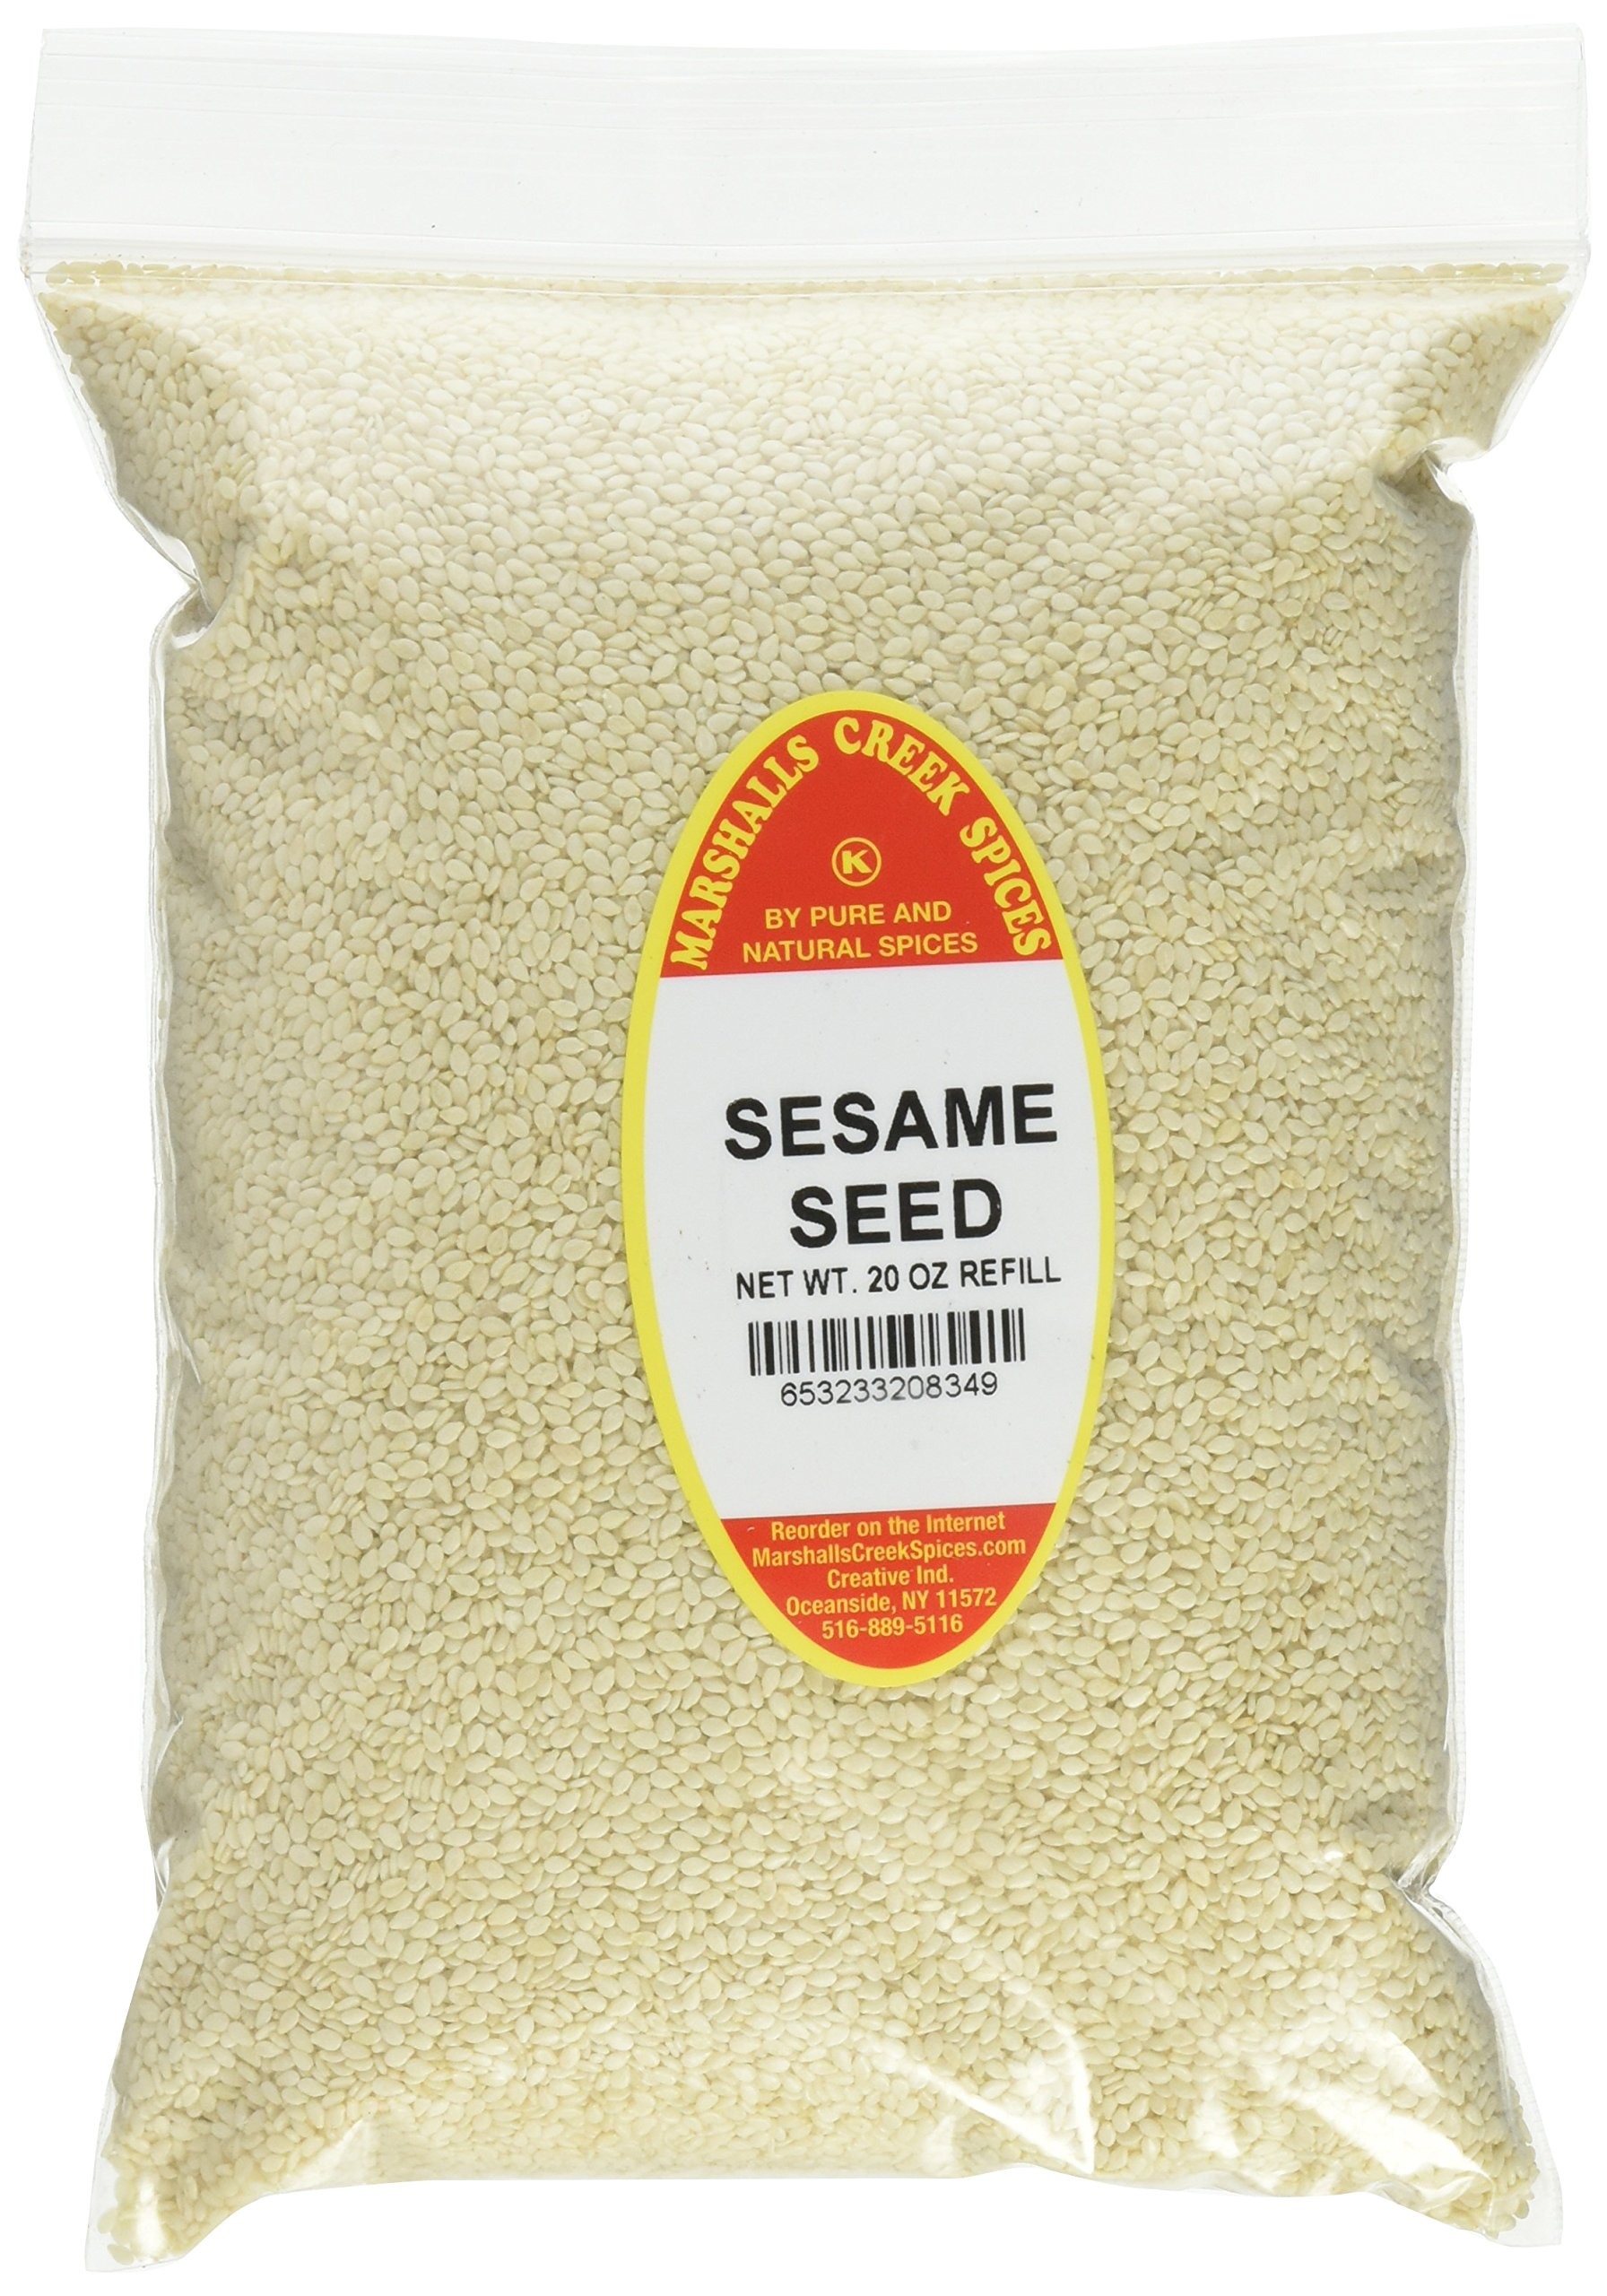
Item Name: Marshall’s Creek Spices Kosher Sesame Seed Refill, 20 Ounce
Bullet Point 1: Marshalls Creek Spices buys in small quantities and packs weekly providing the freshest spices possible. Fresher spices means more flavor and a longer shelf life.
Bullet Point 2: No Fillers
Bullet Point 3: No MSG
Bullet Point 4: All Natural
Value: 20.0
Unit: ounce

Price: 15.94